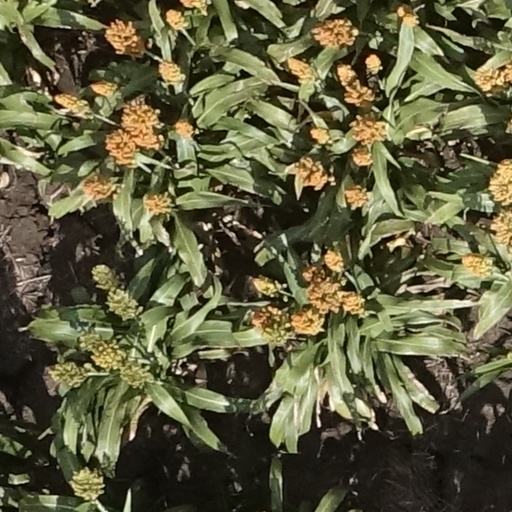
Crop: sorghum